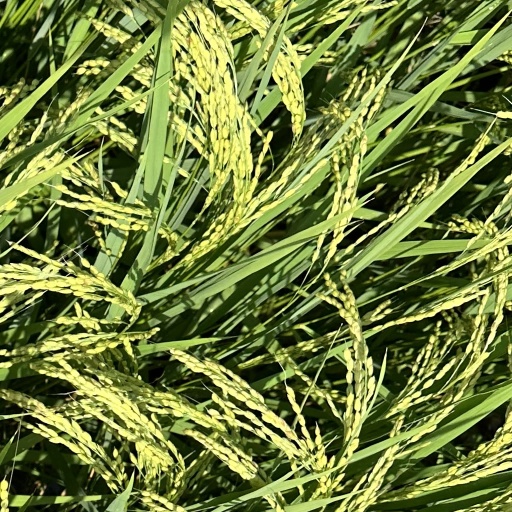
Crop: rice